Nova Scotia

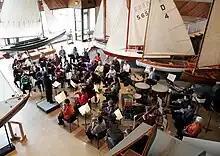
Symphony Nova Scotia performing at the Maritime Museum of the Atlantic in Halifax

Nova Scotia's tourism industry showcases Nova Scotia's culture, scenery and coastline. Nova Scotia has many museums reflecting its history and culture, including the Glooscap Heritage Centre, Grand-Pré National Historic Site, Hector Heritage Quay and the Black Cultural Centre for Nova Scotia. Other museums tell the story of its working history, such as the Cape Breton Miners Museum and the Maritime Museum of the Atlantic.